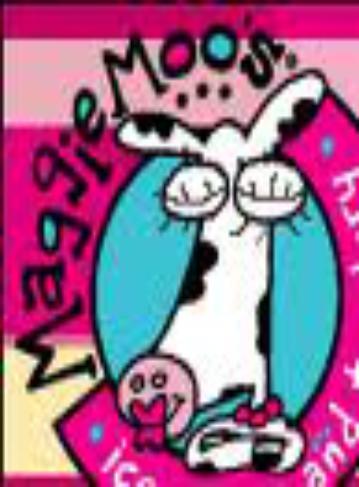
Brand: MaggieMoo's Ice Cream and Treatery
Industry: Food